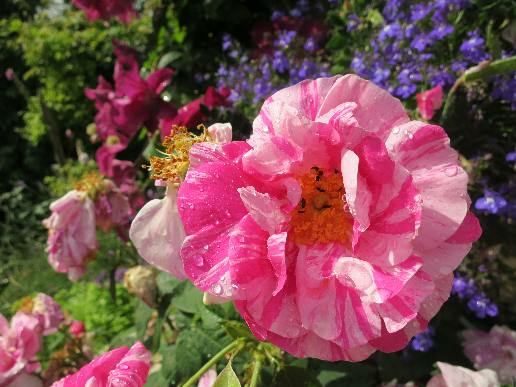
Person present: No